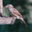
Label: bird